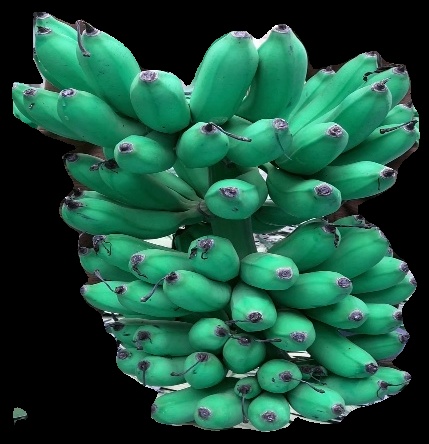
Variety: rasbale
Grade: grade1